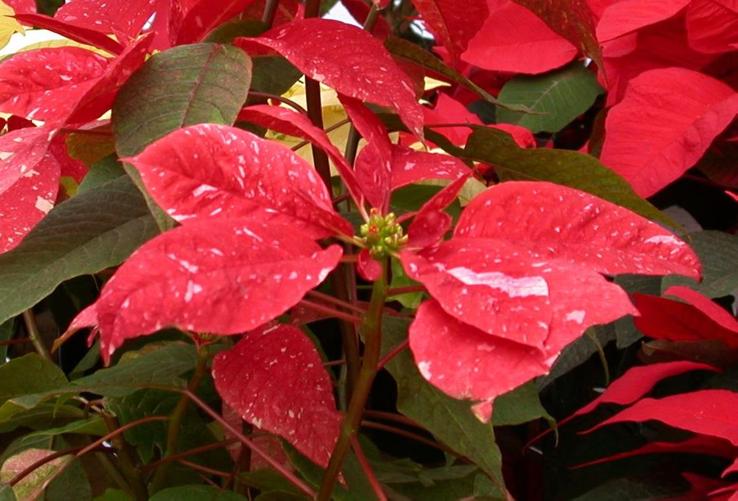
Label: poinsettia